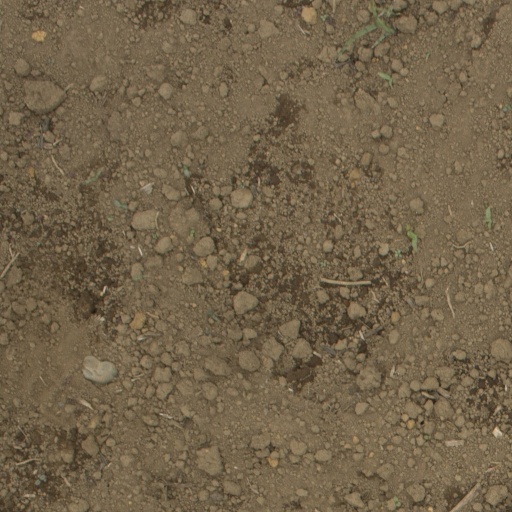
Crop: Jerusalem artichoke